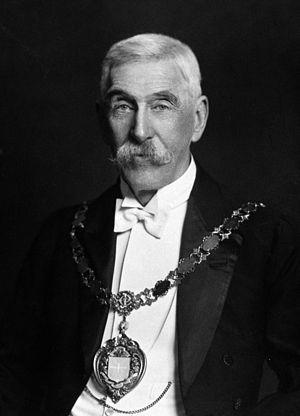
Sir Leonard Rogers, né le 18 janvier 1868 et mort le 16 septembre 1962, est un médecin britannique, président de la Royal Society of Tropical Medicine and Hygiene de 1933 à 1935. Il est membre de la Royal Society.